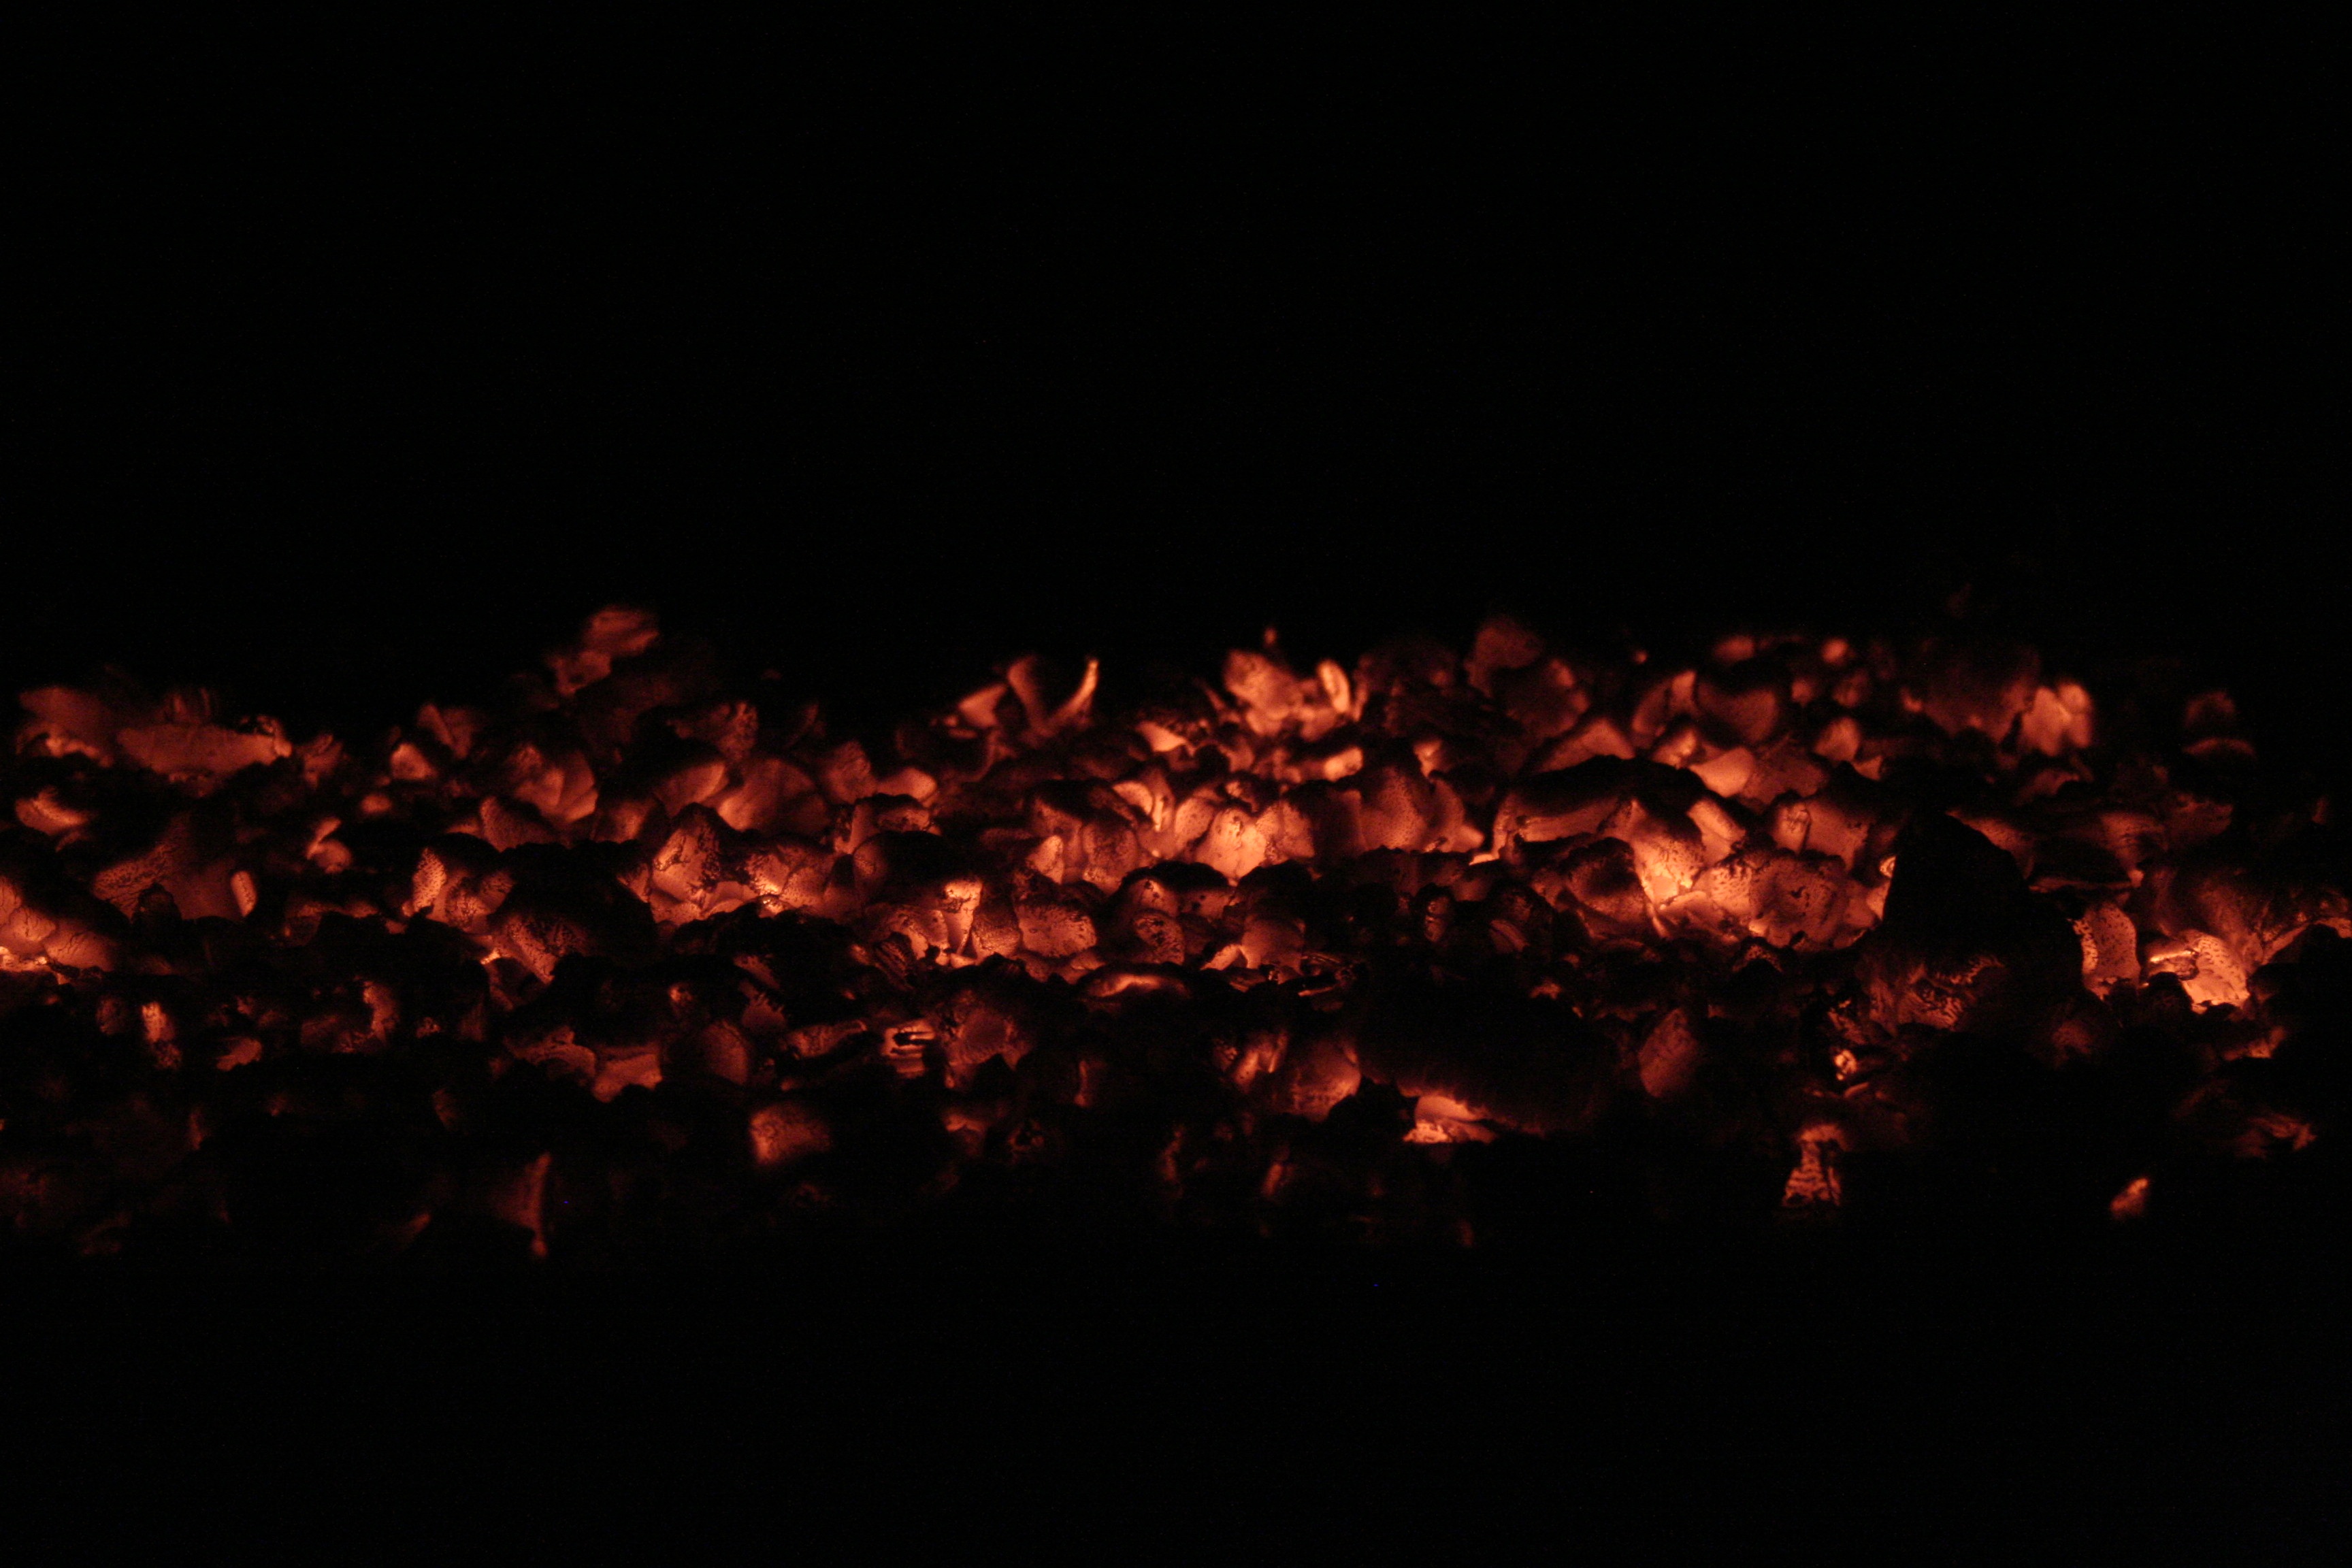
light, night, flame, fire, darkness, campfire, bonfire, embers